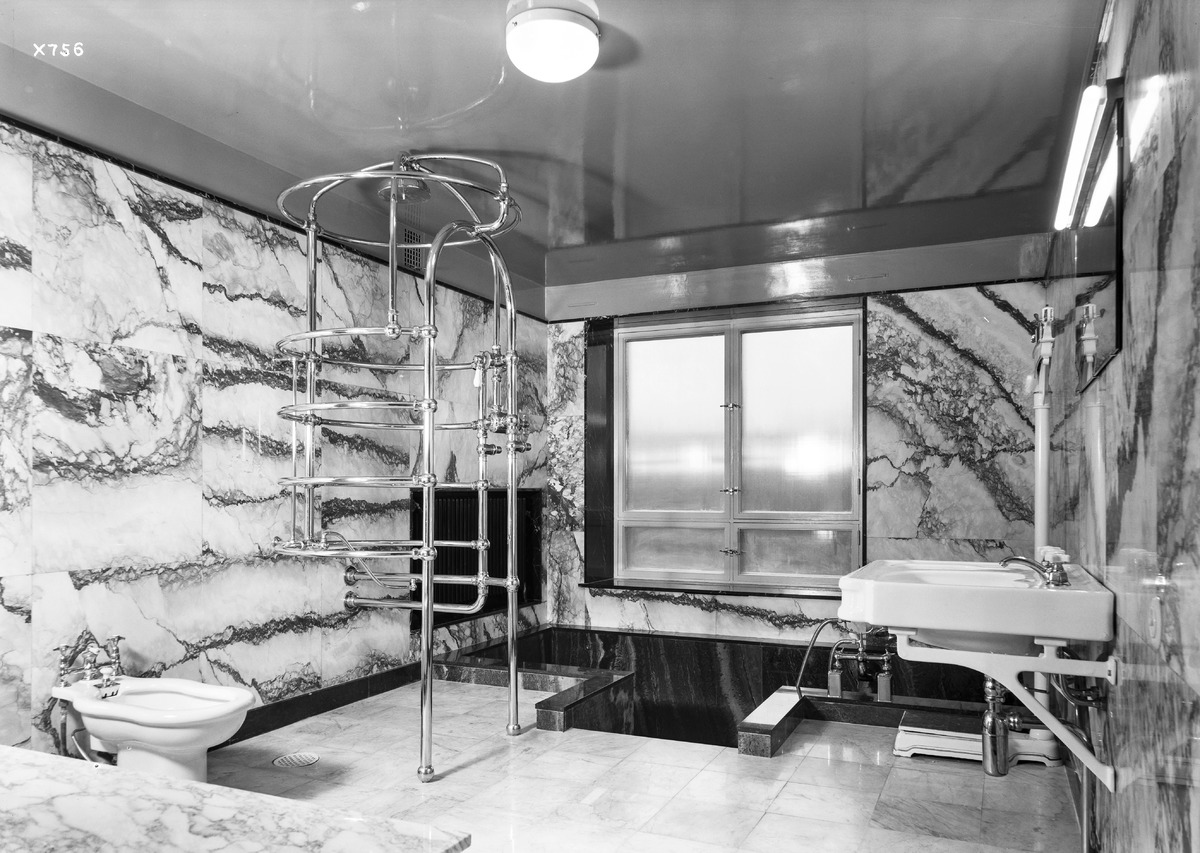
Kylpyhuone
A bathroom
sisällön kuvaus: Kylpyhuone. content description: A bathroom.
Vuosi: 1937
Paikka: , Suomi, Suomi
Aiheet: sisäkuva; huoneet; kylpyhuoneet; rooms; bathrooms